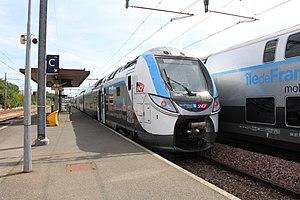
Train Z 57000 de la ligne R du réseau Transilien à l'arrêt en gare de Montargis.
La ligne R du Transilien, plus souvent simplement dénommée ligne R, est une ligne de trains de banlieue qui dessert le sud-est de l'Île-de-France. Elle relie Paris-Gare-de-Lyon à Montereau et Montargis.